Music venue

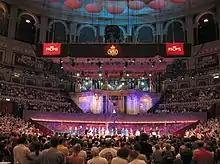
The Royal Albert Hall, pictured during The Proms, is a concert hall.

A concert hall is a performance venue constructed specifically for instrumental classical music. A concert hall may exist as part of a larger performing arts center.